Museum of the Military Police of the state of São Paulo

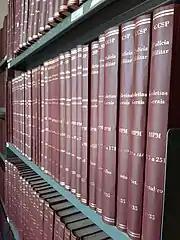
Detail of the Museum of the Military Police of the State of São Paulo's Library.

The museum's library is specialized in universal, Brazilian, São Paulo, and Military Police history, with a predominance of themes concerning the historiography of police corporations, armed forces, wars, and revolutions, as well as technical police and military literature and technical literature to support museum activities. It also keeps dissertations and undergraduate theses related to the above-mentioned subjects. The library contains approximately 8,000 titles. The periodical collection comprises around 12,000 copies of current or extinct publications, of military corporations from all over Brazil, the complete collections of the General Bulletins of the Public Force, the Civil Guard, and the current Military Police. It also preserves a collection of approximately 30,000 photographs, 20,000 negatives, and 20,000 slides.